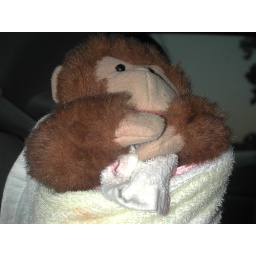
dean the monkey puppet in a bath towel